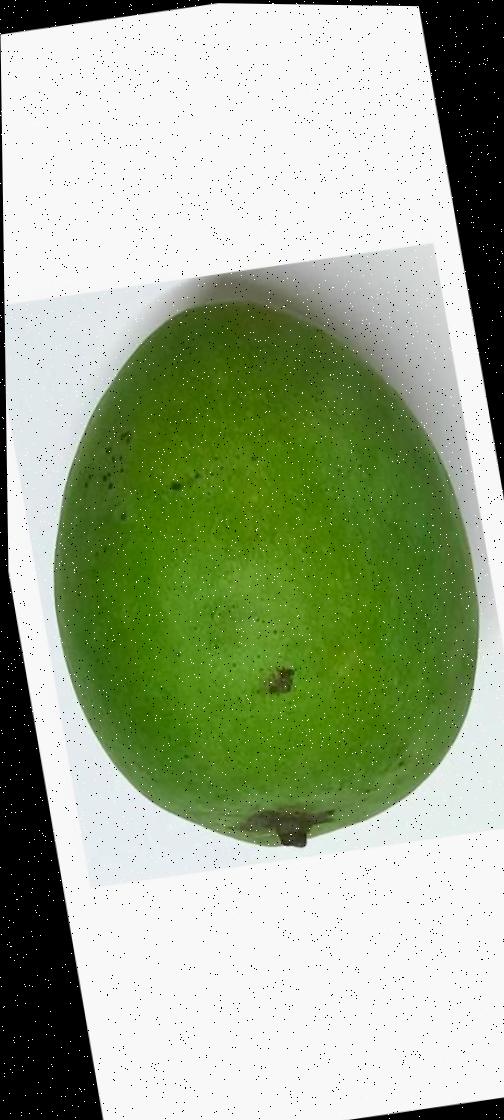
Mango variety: Harivanga